Sex & Gasoline

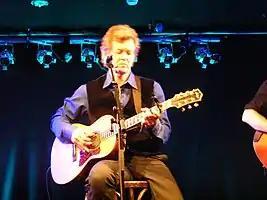
Crowell onstage in Dublin, Ireland.

Just ahead of the release of Rodney Crowell's 2005 album "The Outsider", Crowell performed a show in Glasgow, Scotland at which he played the song that would become the title track for "Sex & Gasoline". David Peschek of "The Guardian" described it as having a "surprisingly angular guitar motif [that] scythes into lyrics about the sexual exploitation of the young." At the end of the song, someone in the Glasgow crowd yelled "Play some country!" To which, Crowell responded, "It doesn't exist anymore, haven't you heard?" Upon its release, "The Outsider" received critical acclaim. However, during the tour in support of the album, Crowell was criticized for straying from the lyrically-driven country folk sound he is known for, in favor of "bland roots-rock." During a 2006 show in San Francisco at which Crowell once again performed "Sex and Gasoline", Jim Harrington of the "East Bay Times" described the song as simplistic and preachy, comparing it unfavorably to the 1980s output of Glenn Frey and Phil Collins, with "pointless guitar leads ... straight out of the arena rock handbook." Crowell later recounted how friends at a show in Ireland informed him the music was too loud, drowning out his lyrics. With "Sex & Gasoline" on the horizon, he chose to push his poetry to the forefront, shifting from a "bandleader to communicator."